Big Pooh

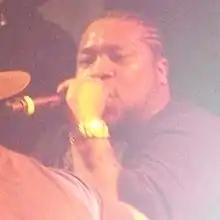
Jones performing in Atlanta, Georgia in March 2008

Thomas Louis Jones III (born February 12, 1980), better known by his stage name Big Pooh (or Rapper Big Pooh), is an American rapper, who, along with fellow rap artist Phonte, is a member of the acclaimed North Carolina hip hop group Little Brother. In addition to numerous records and EP's by Little Brother, Pooh released a solo album in 2005 entitled "Sleepers" to positive critical reception. He has been guest featured on numerous tracks by other artists. Big Pooh also appreciates basketball and has served as a guest writer on a basketball blog.